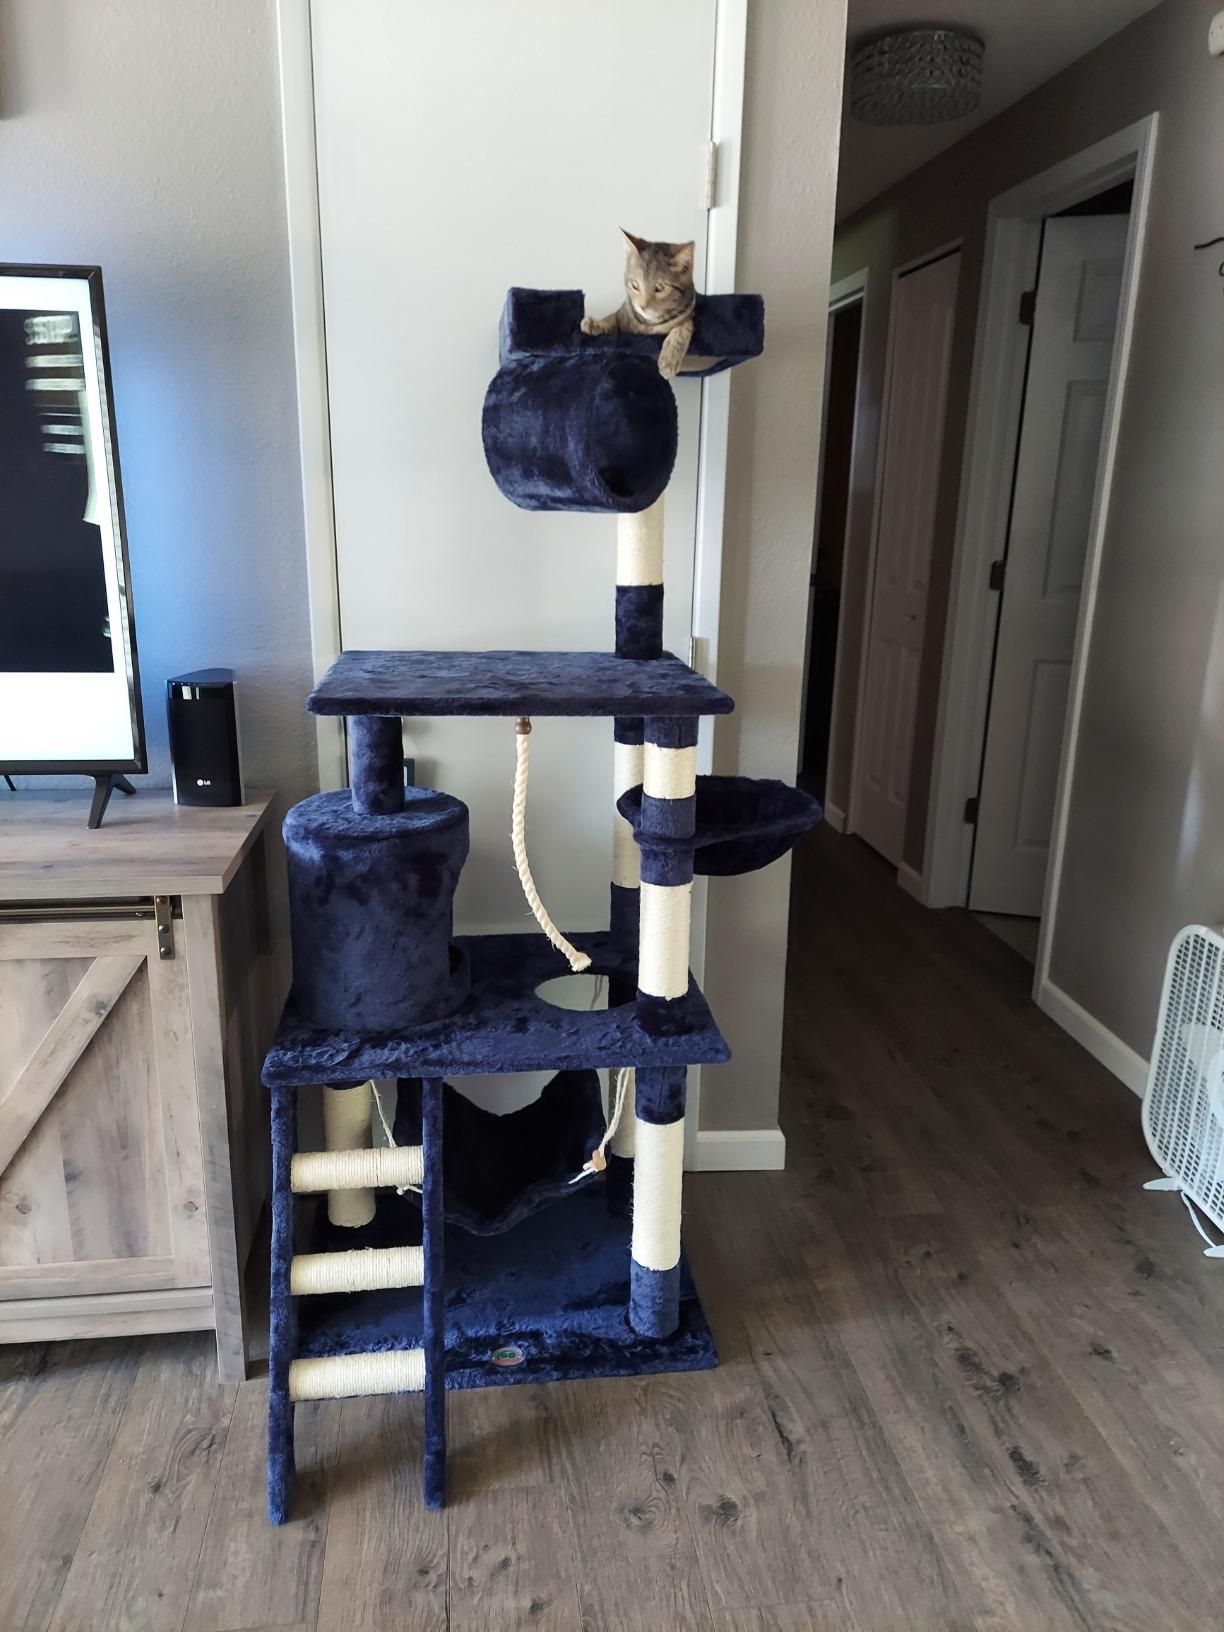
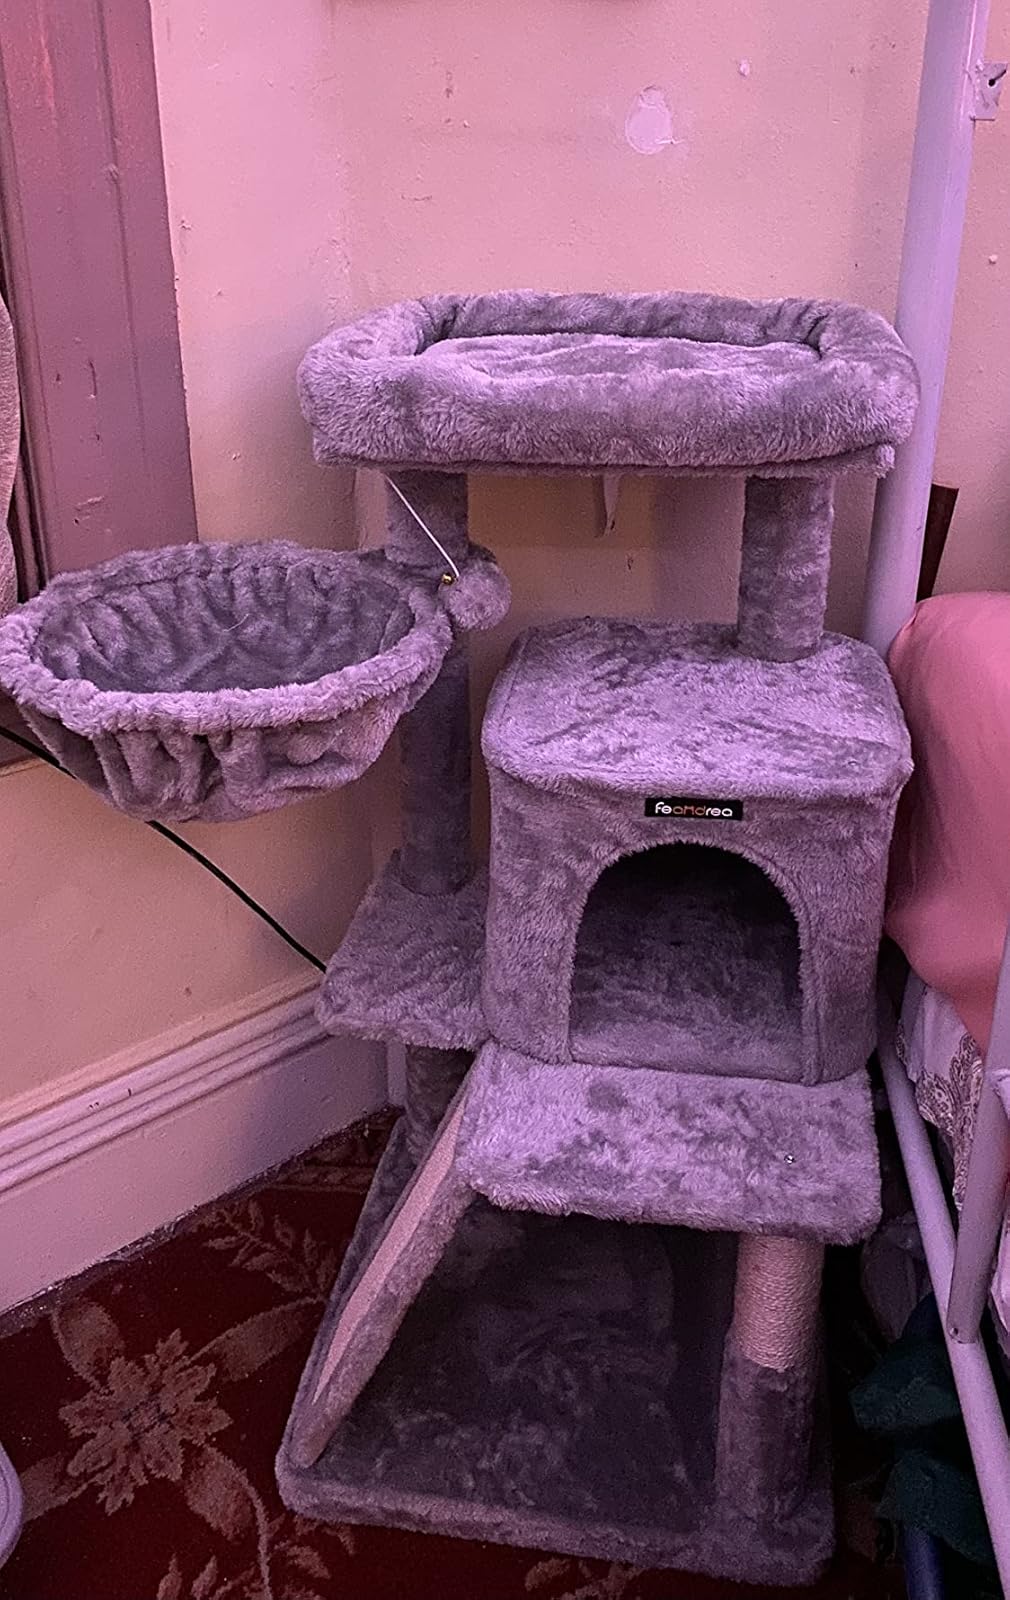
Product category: items_cat tree
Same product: no